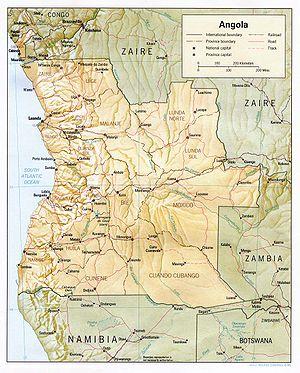
L'Angola est un pays localisé entre 4°22 et 18°03 de latitude sud et 11°41 et 24°05 de longitude est au sud-ouest du continent africain, il a approximativement la forme d'un carré de 1 300 kilomètres de côté. La superficie totale est de 1 246 700 kilomètres carrés y compris l'enclave de Cabinda.